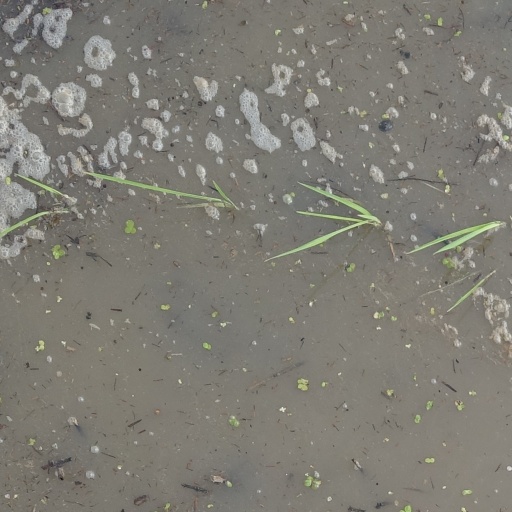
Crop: rice